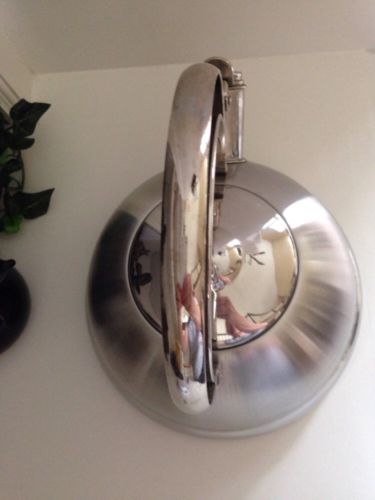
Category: kettle